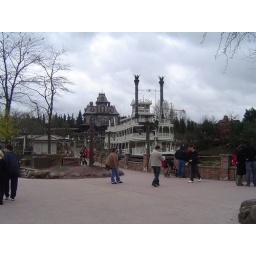
Mark Twain's boat and the phantom house in the distance